Inside Out (Moore book)

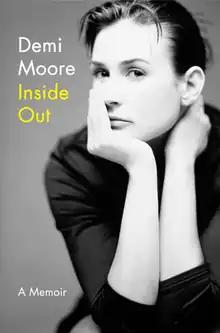
First edition cover

Inside Out is a 2019 memoir by American actress Demi Moore. It was published on September 24, 2019, by Harper, an imprint of HarperCollins. In the memoir, Moore discusses her childhood, relationships and personal struggles.